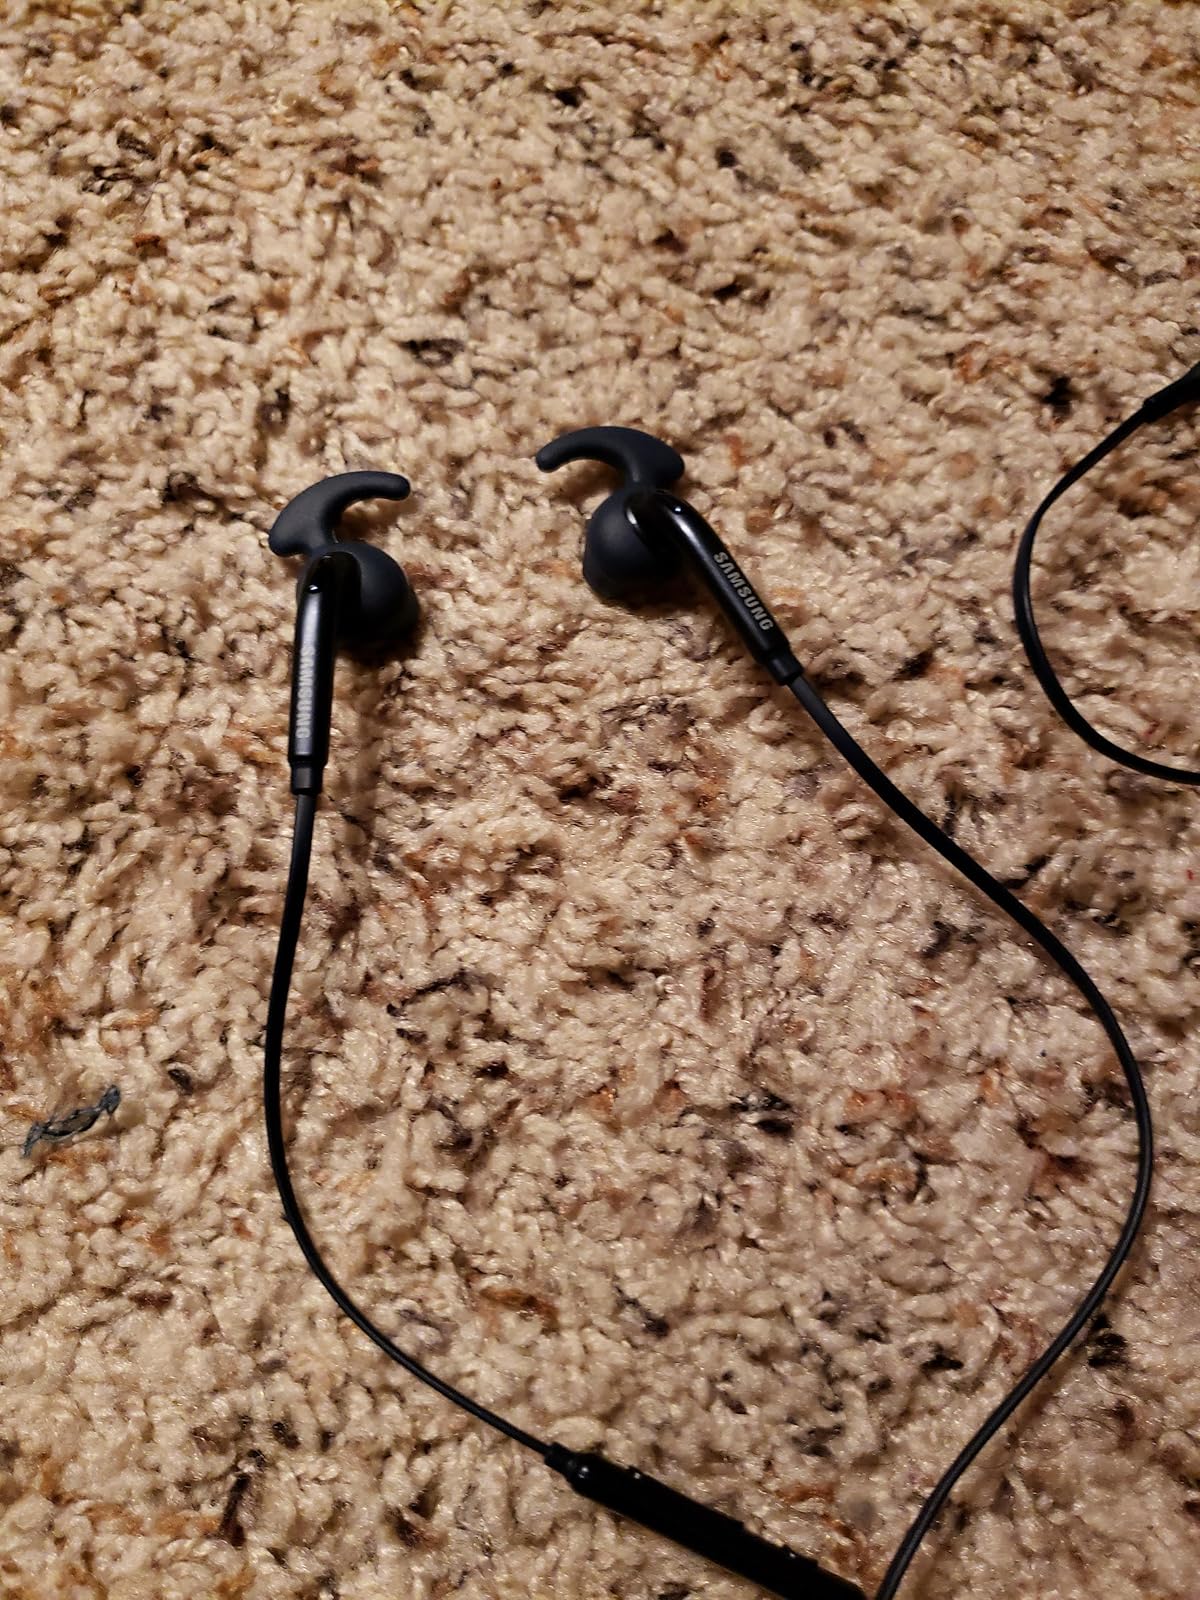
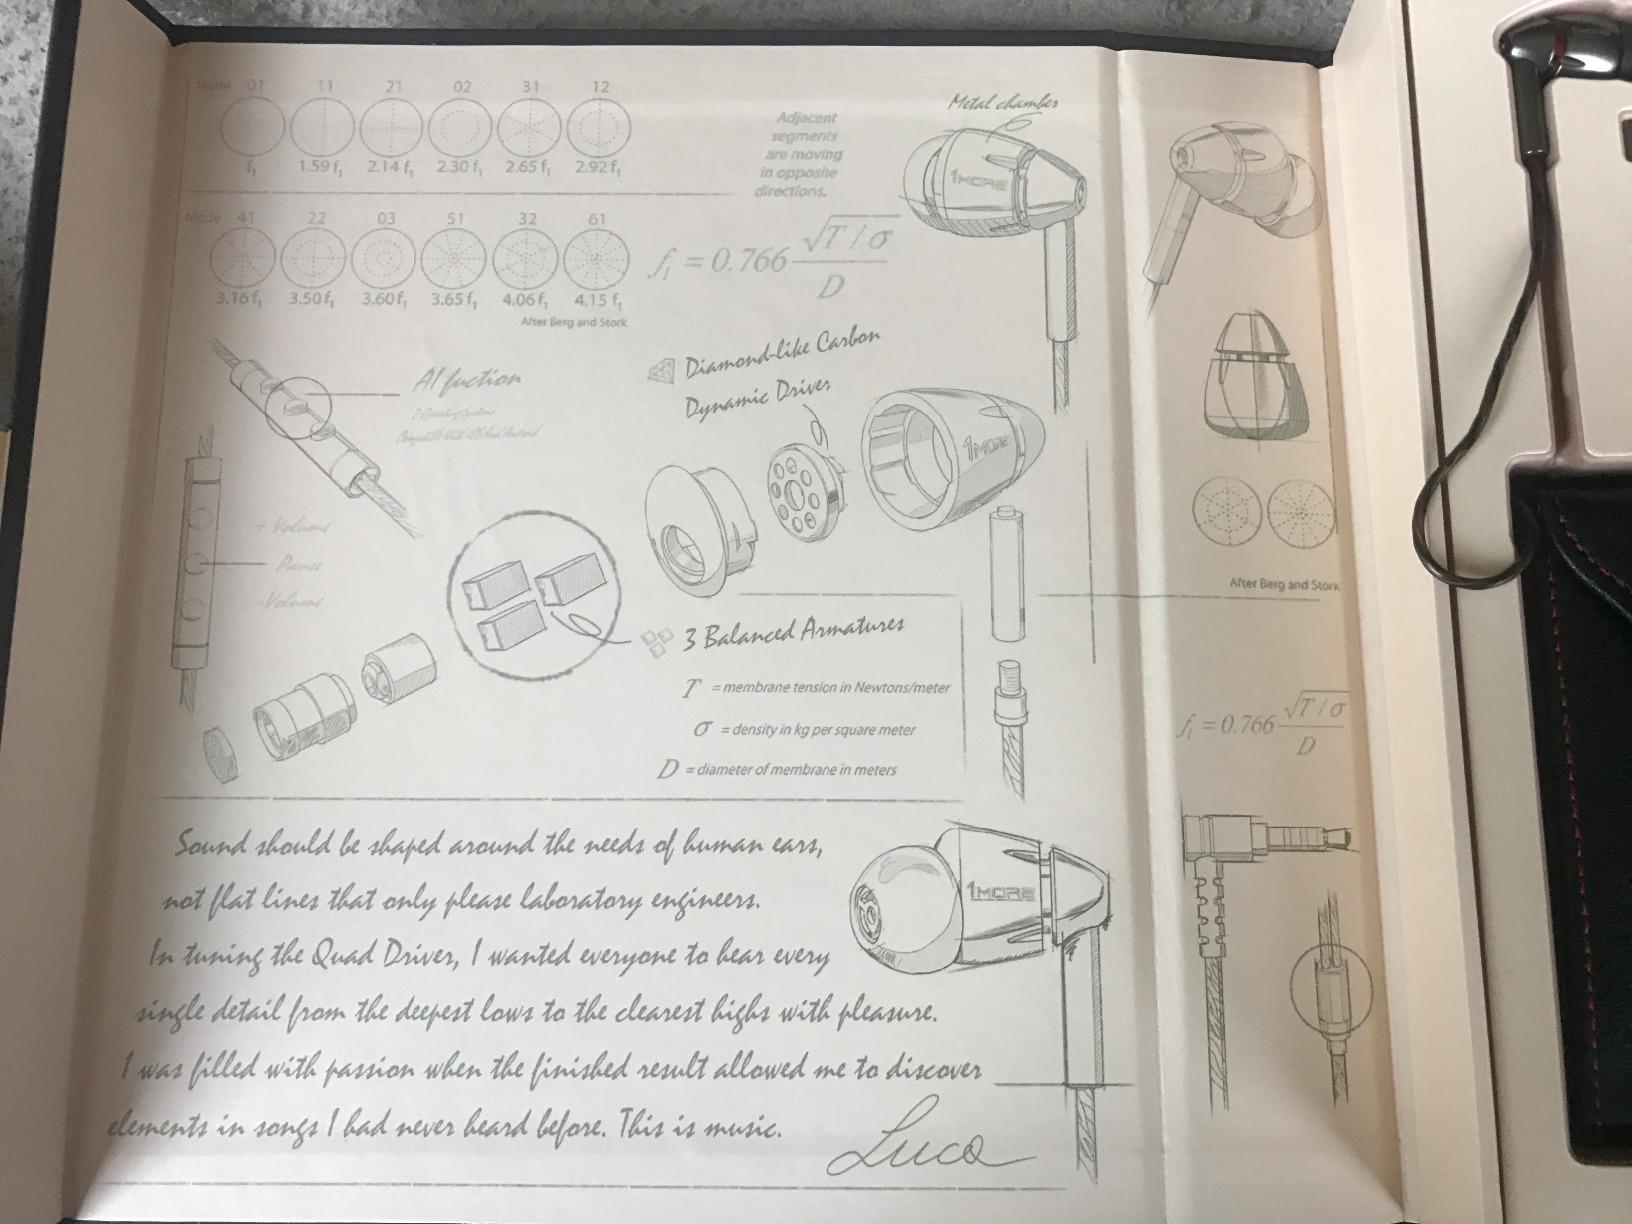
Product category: headphones
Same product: no